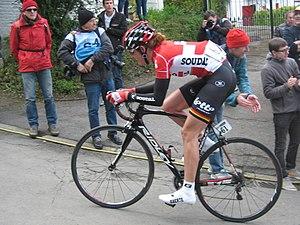
La Saison 2017 de l'équipe cycliste féminine Lotto Soudal Ladies est la douzième de la formation. L'effectif est profondément remanié. Les recrues sont Anna Kiesenhofer, Annelies Dom, Kaat Van der Meulen, Trine Schmidt et Puck Moonen. Le principal départ est celui de l'Allemande Claudia Lichtenberg. Lieselot Decroix, Willeke Knol, Emma Pooley, Anouk Rijff, Anisha Vekemans, Sofie De Vuyst et Susanna Zorzi ne font plus non plus partie de l'équipe.